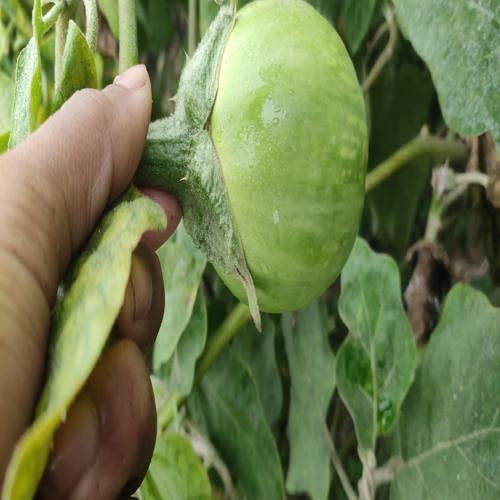
Label: Healty Brinjal